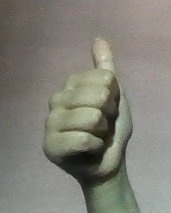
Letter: aleff